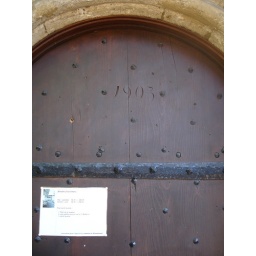
Built 1903, as the sign says. The note at bottom tells you how to open the door by yourself.